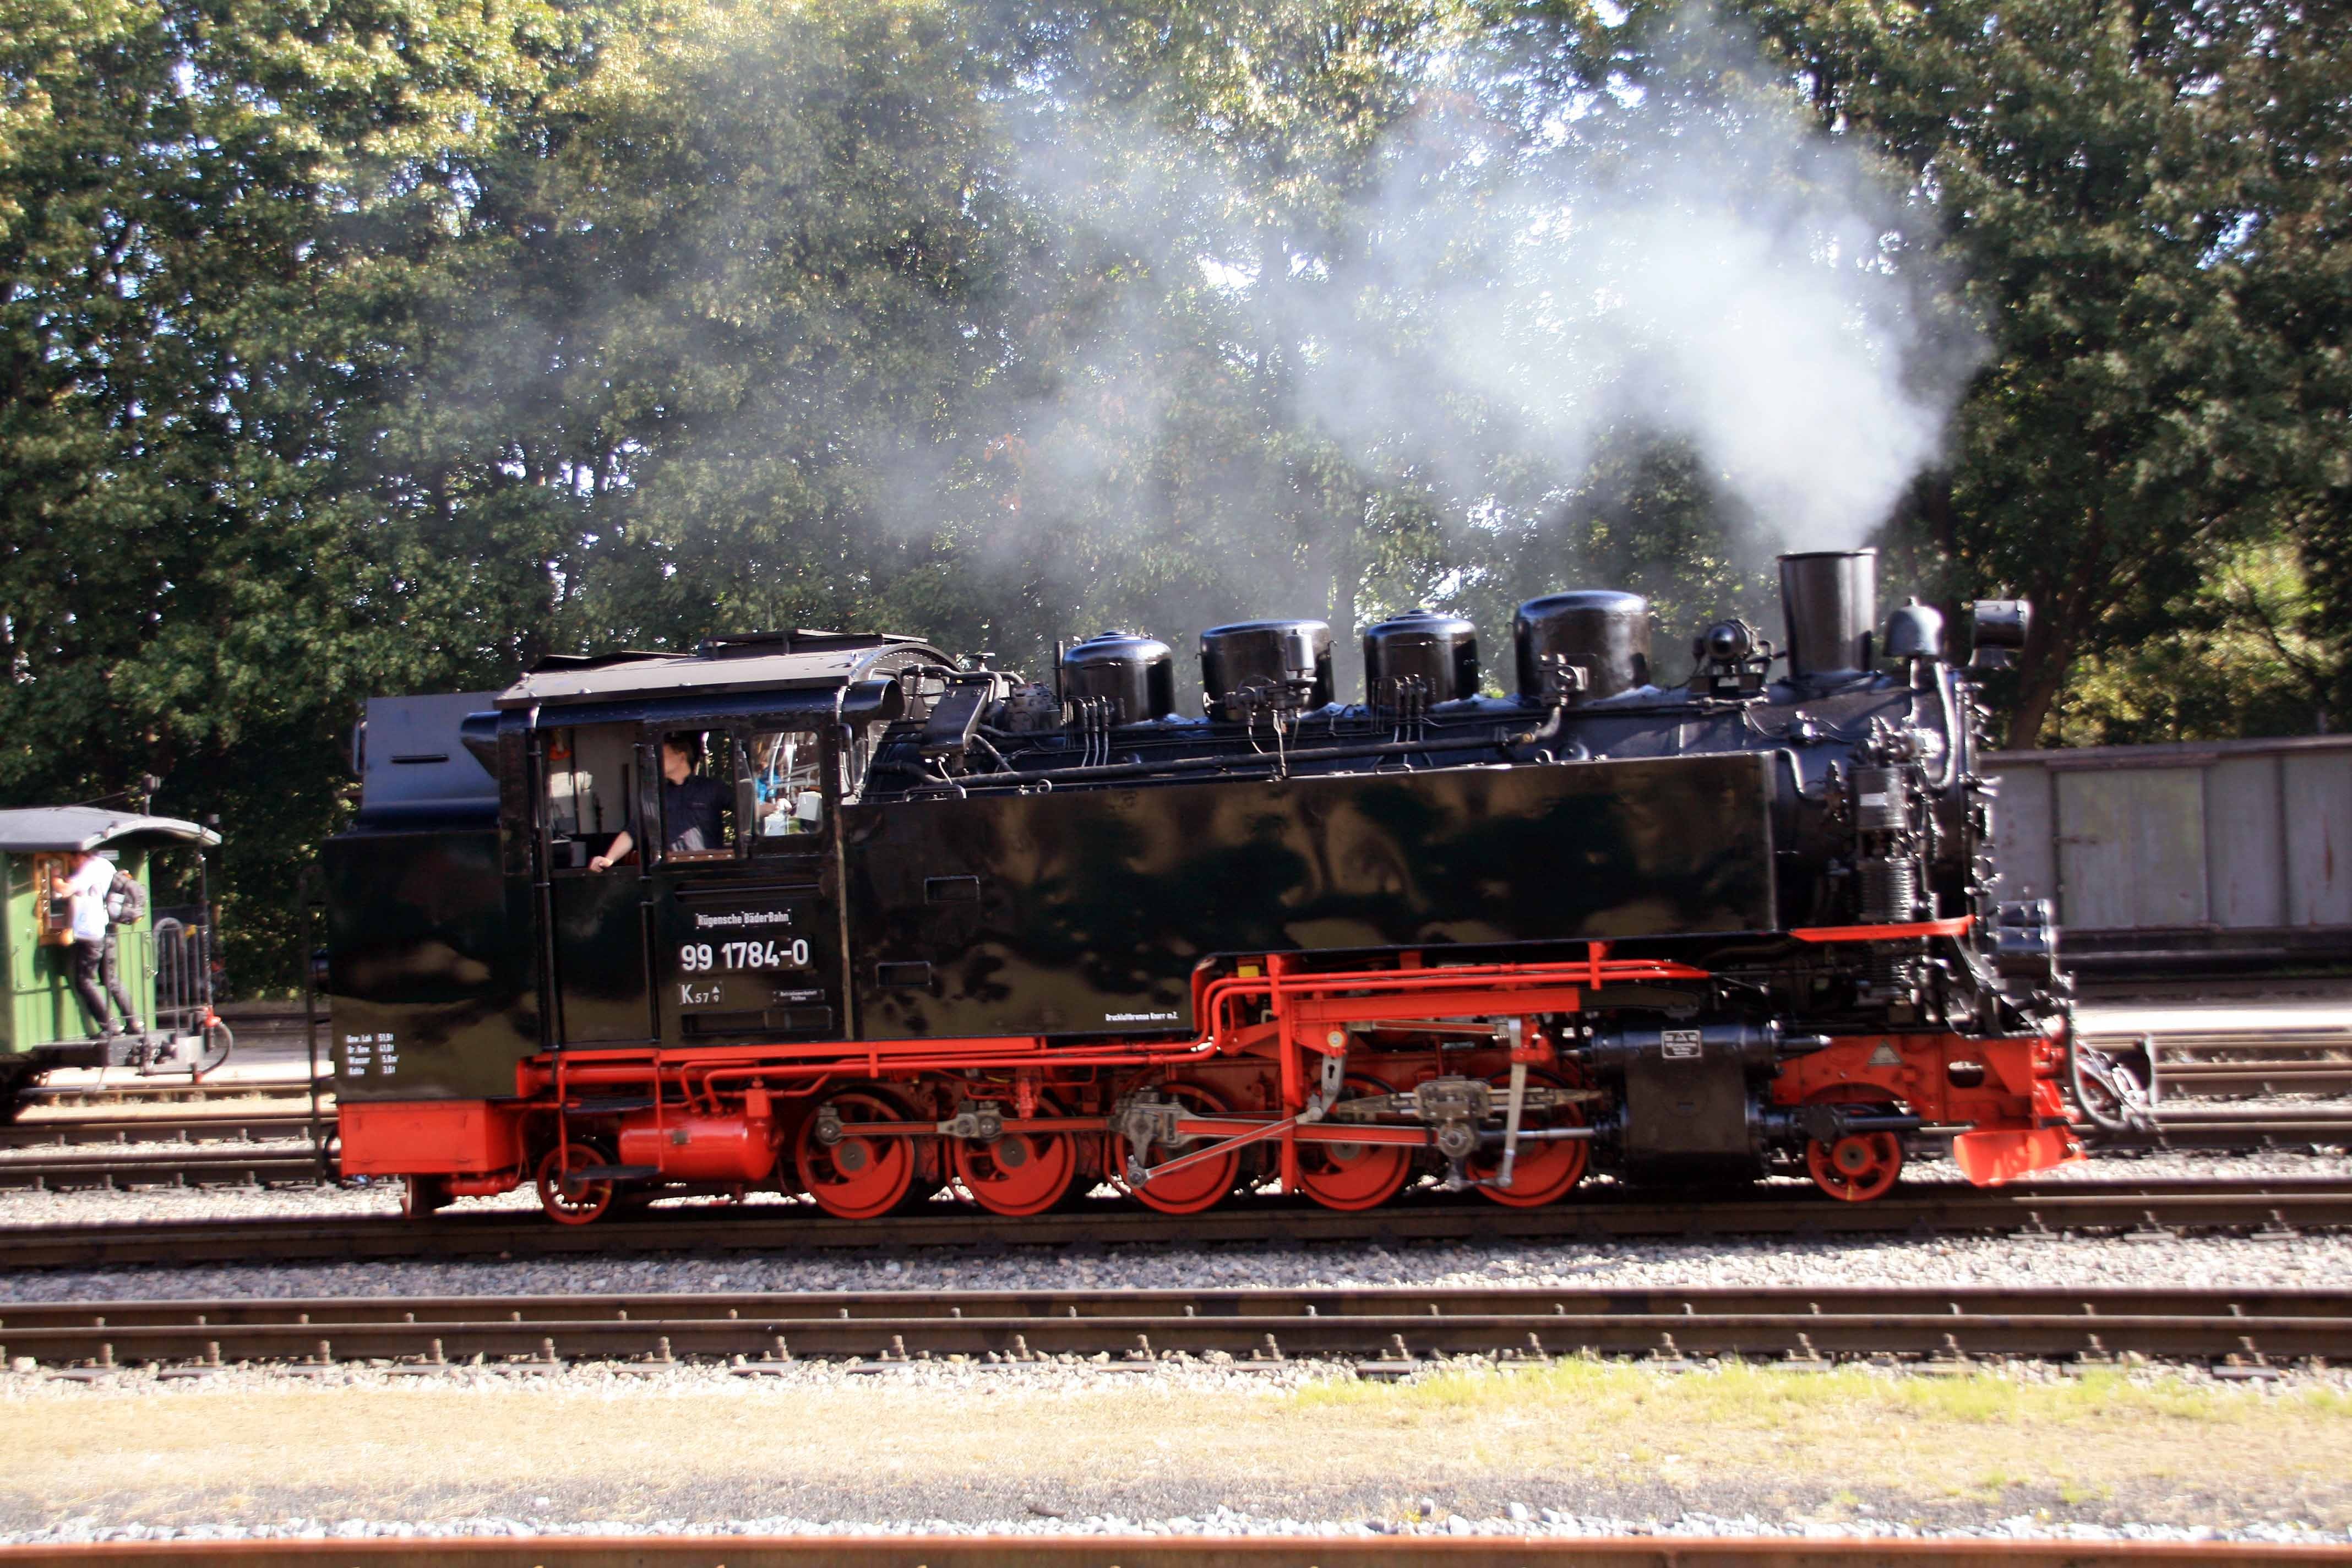
track, railway, train, transport, vehicle, locomotive, steam engine, resin, rail transport, steam locomotive, rasender roland, land vehicle, rolling stock, railroad car, passenger car